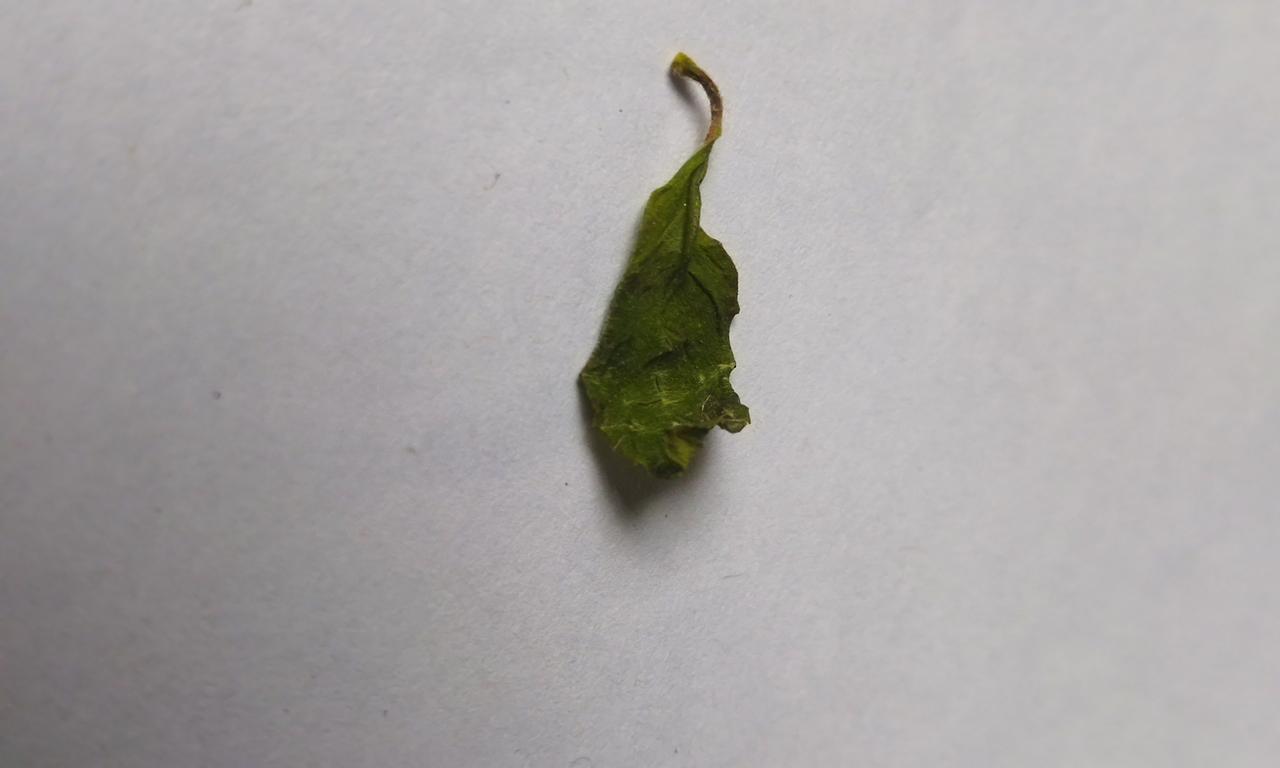
Label: Dried